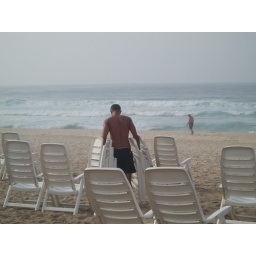
The Cabana boy that comes with the office in Rio at Barra beach